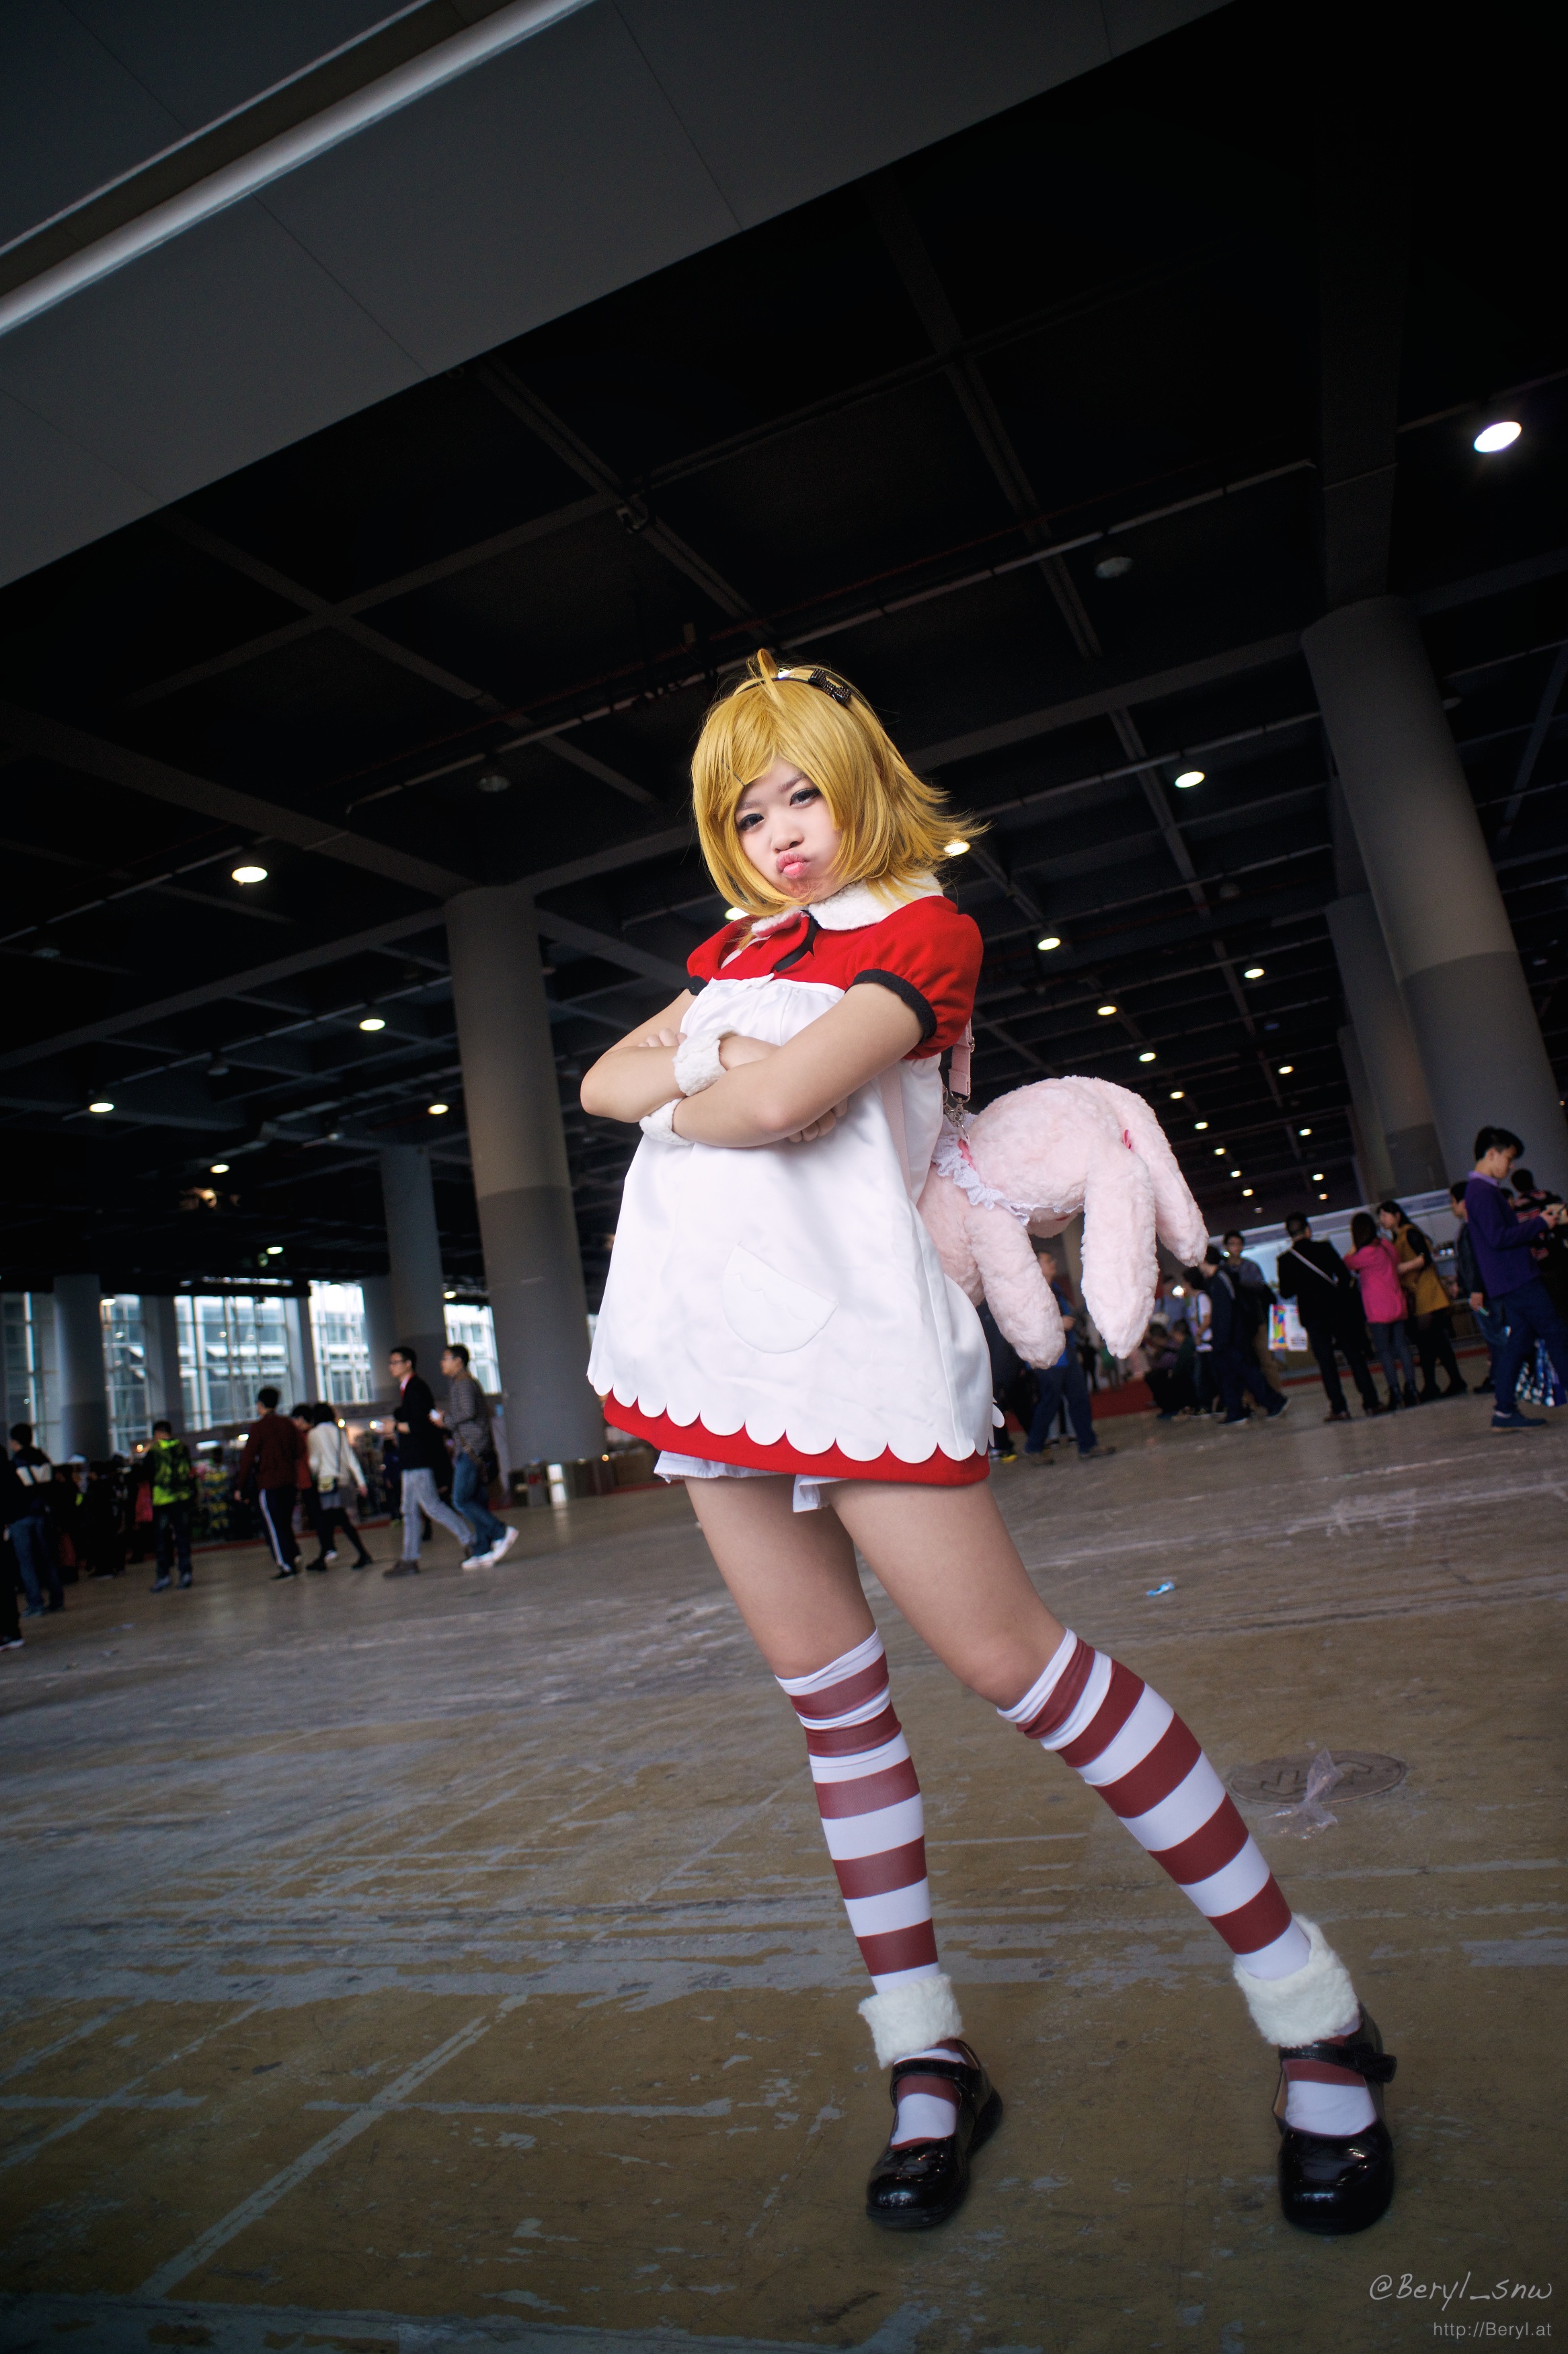
girl, cute, portrait, chinese, nikon, clothing, face, cosplay, 2014, japanese, canton, wide, nikkor, costume, d800e, anime, comic, comiccon